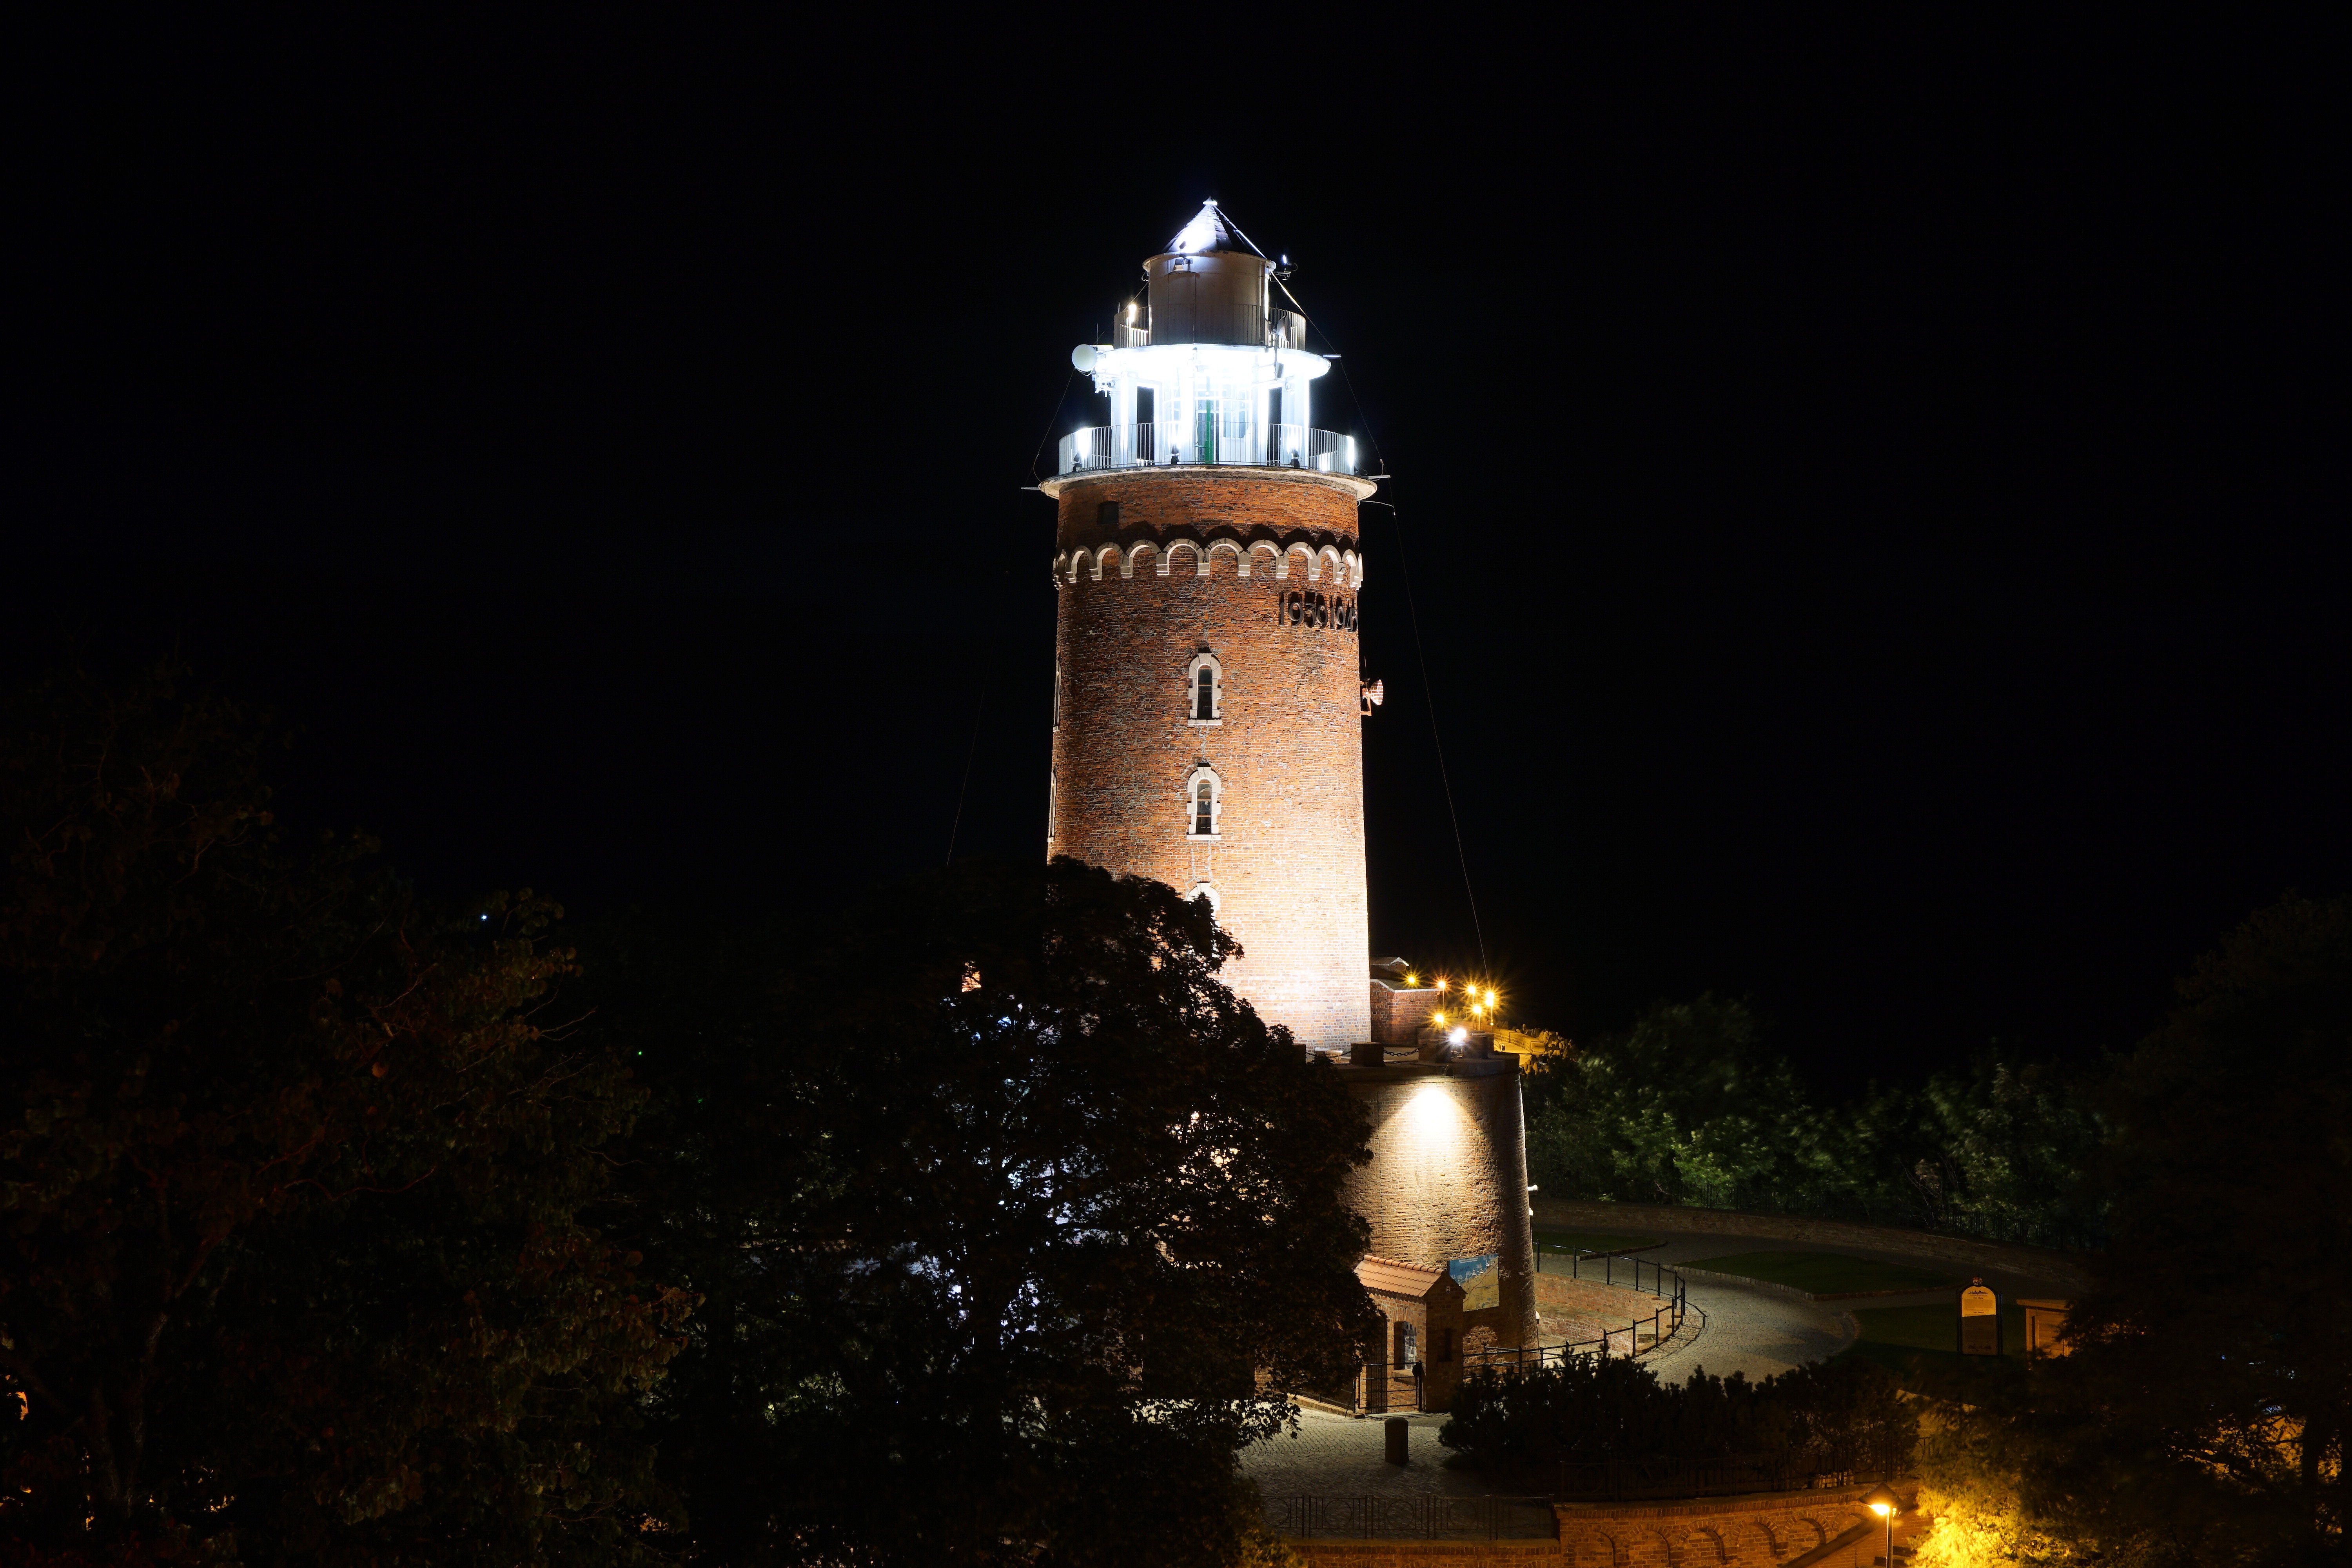
sea, coast, light, lighthouse, architecture, night, building, evening, tower, landmark, darkness, port, lighting, at night, spa, poland, baltic sea, ko obrzeg, kolobrzeg, baltic sea coast